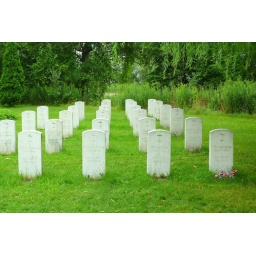
US Naval burial ground for sailors from the ship Hamilton in the War of 1812 in Confederation Park